Yurii Lypa

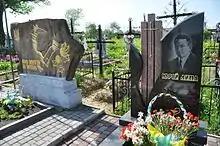
Lypa's grave at the Buniv Cemetery, Yavoriv Raion, Lviv Oblast

In 1943, Lypa moved his family to the Yavoriv Raion in western Ukraine. He became an active participant in the Ukrainian resistance movement. While working as a doctor, Yurii Lypa also conducted training courses for medical staff from the Ukrainian Insurgent Army.